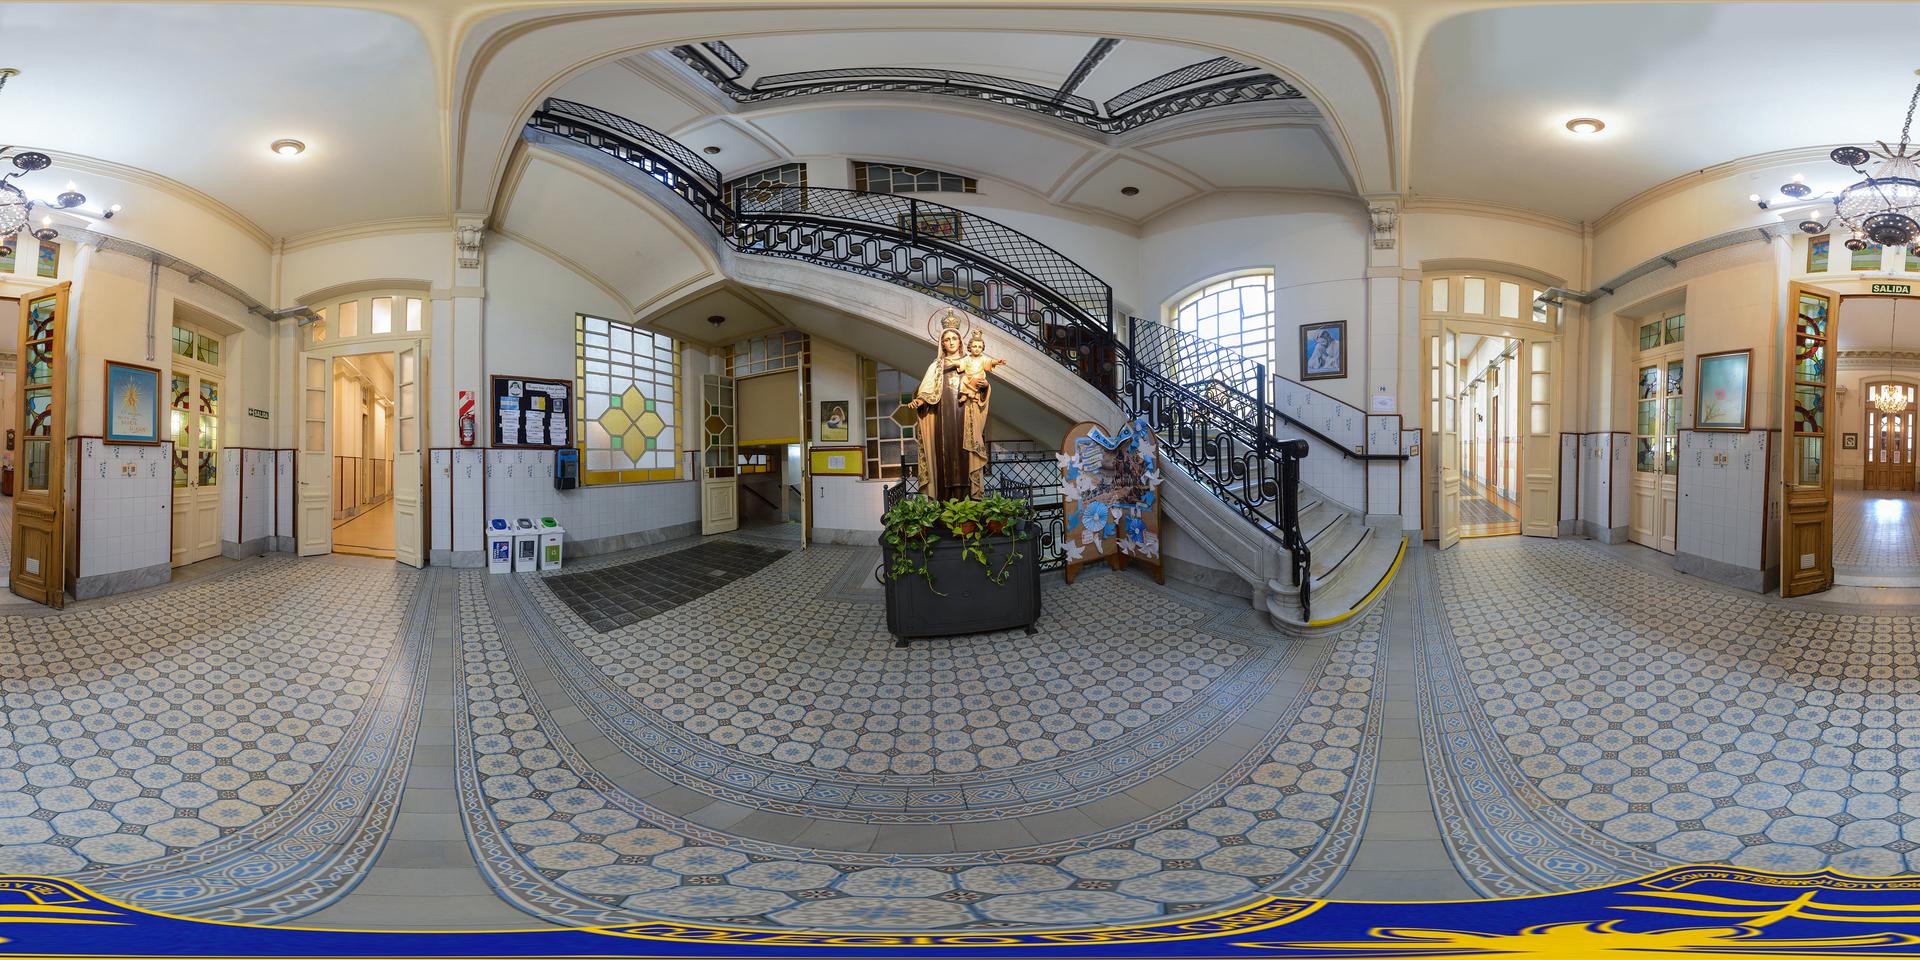
Referred object: the three recycling bins against the wall

Referred object: the statue of the Virgin Mary holding a child